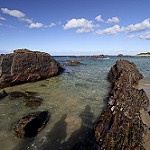
Label: sea